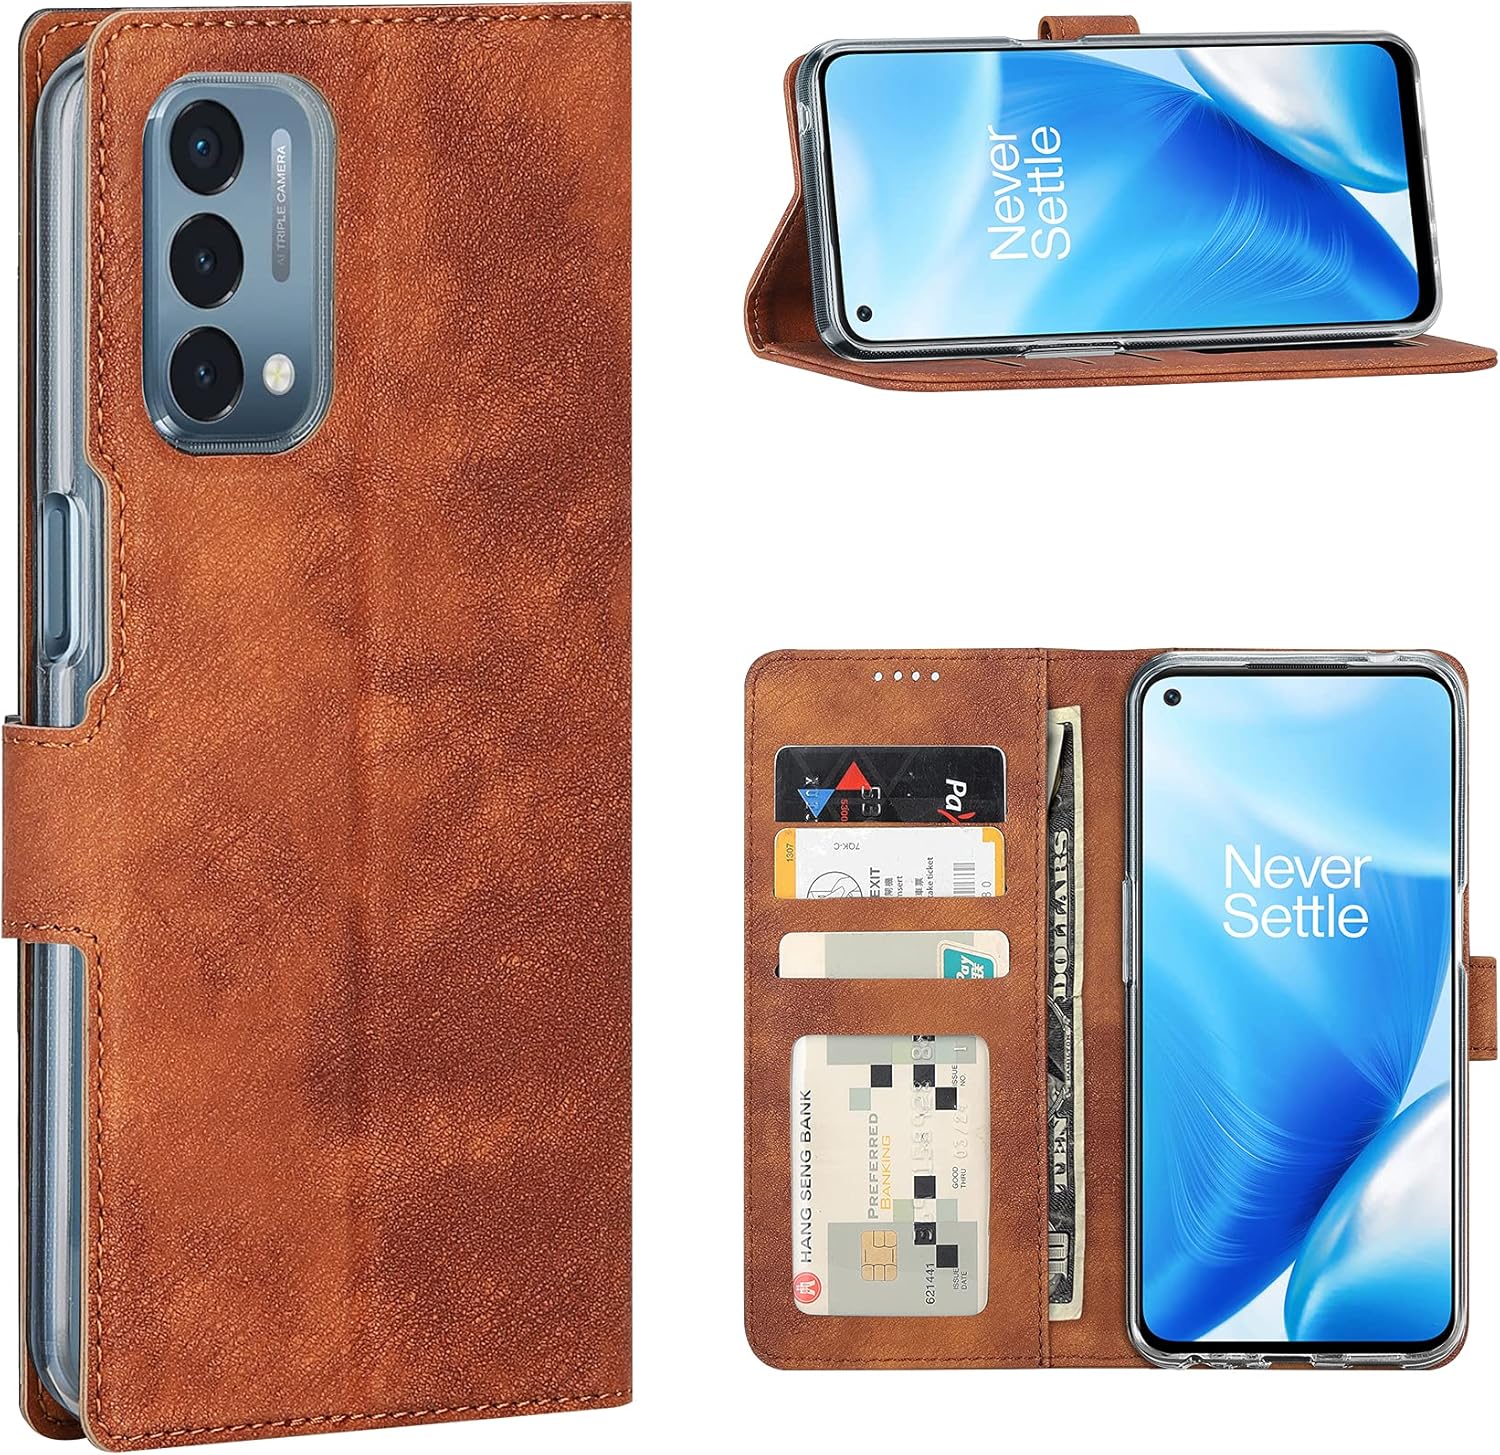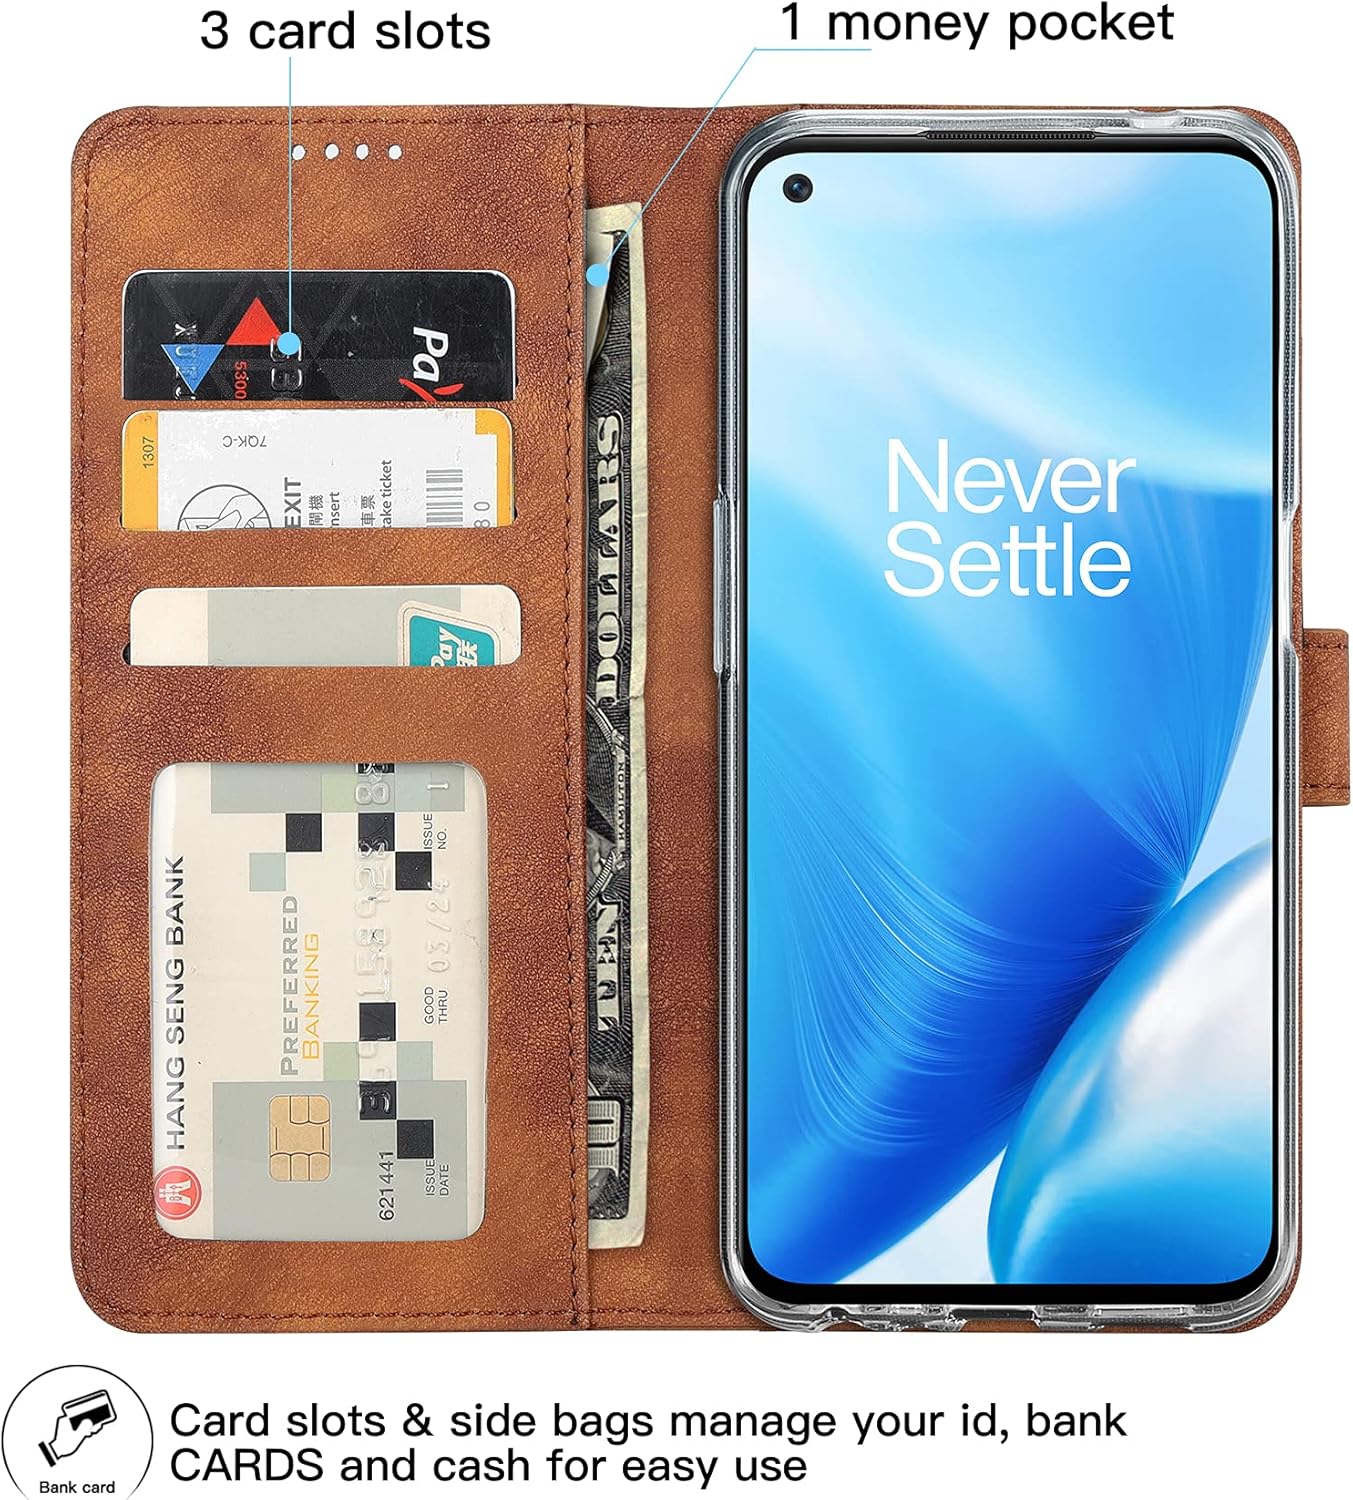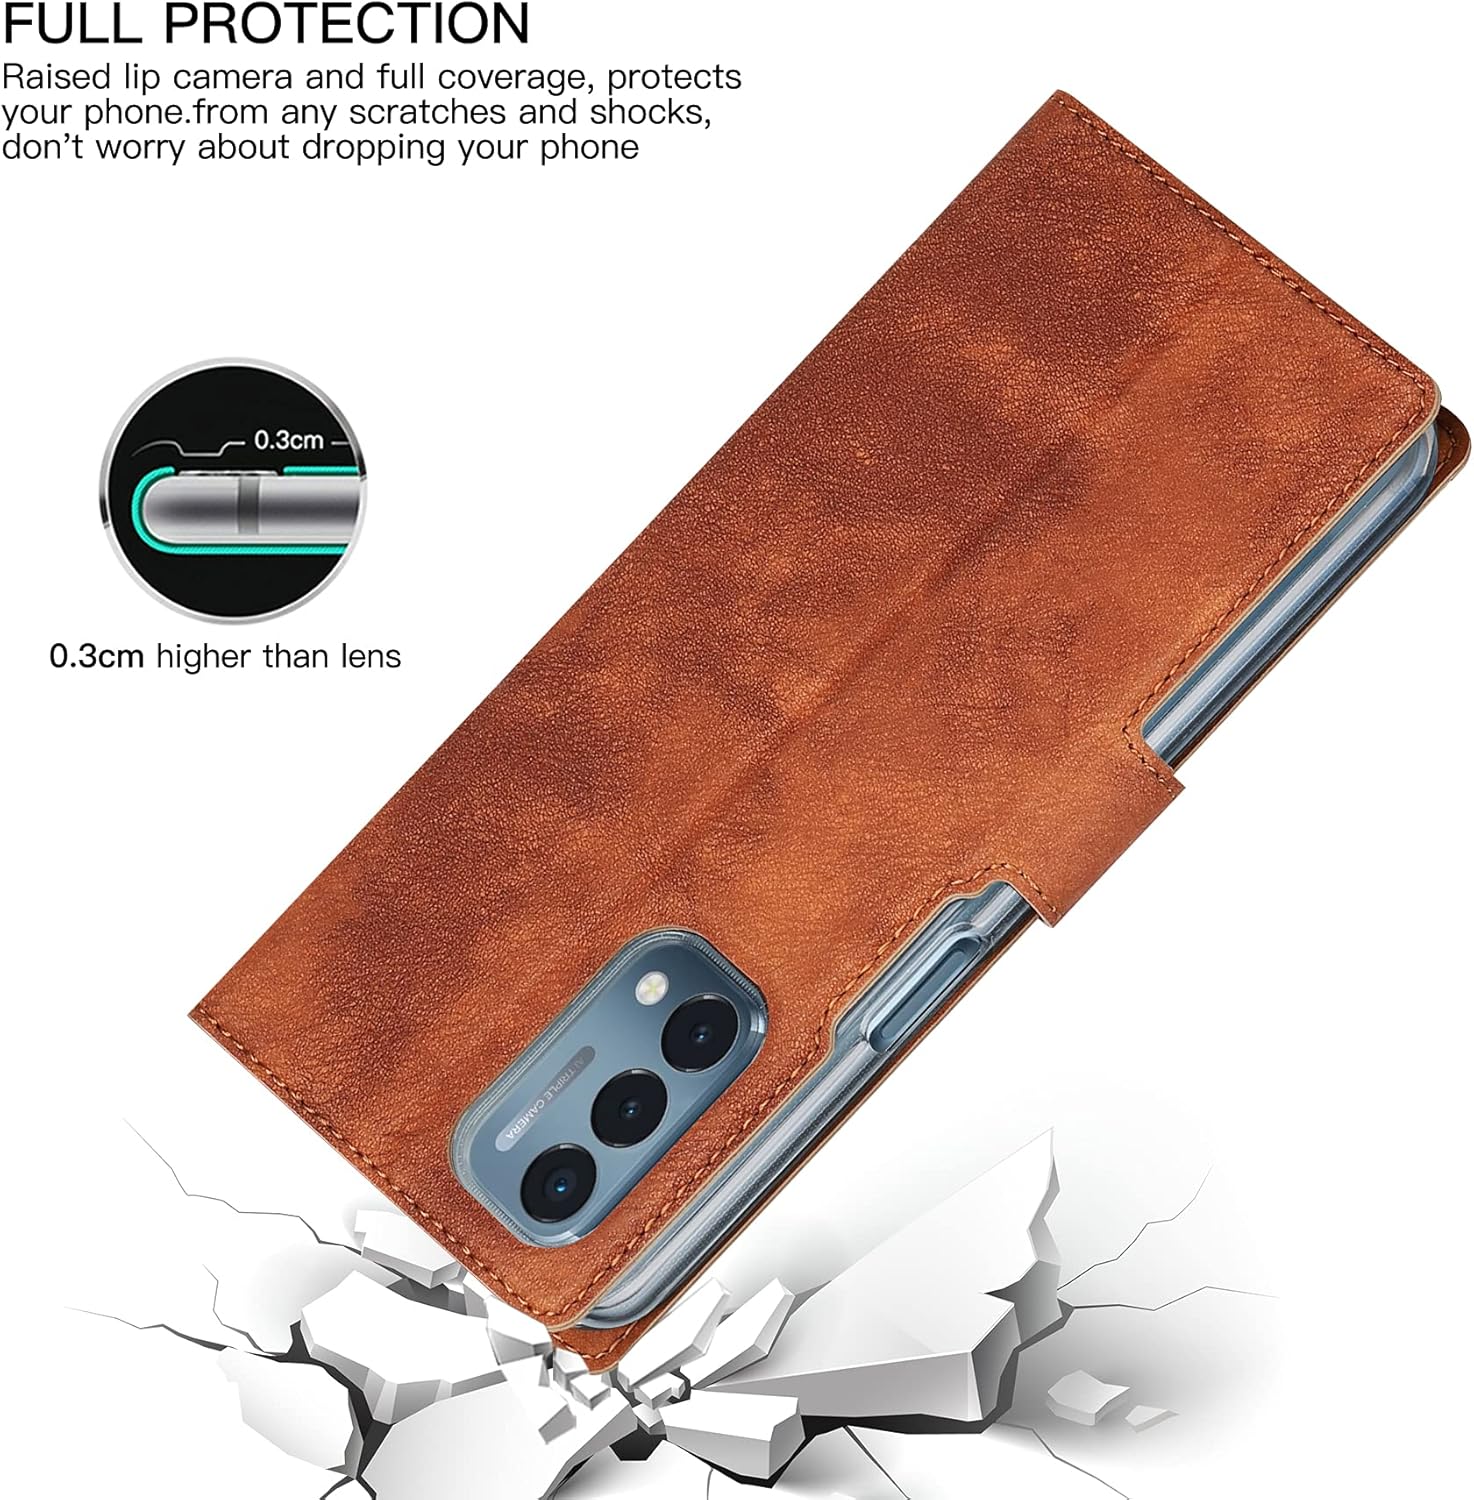
redluckstar OnePlus Nord N200 5G Phone Case Leather Wallet Case with Card Slots Holder Kickstand Magnetic Closure Anti-Scratch Protective Case for OnePlus Nord N200 5G (OnePlus Nord N200 5G, Brown)
Category: Cell Phones & Accessories
Redluckstar Makes Your Life More Fortunate. Your phone will be more secure and lasting by using our case The wallet case is specially designed for OnePlus Nord N200 5G 2021. Please check carefully before buying. Material PU leather and soft TPU. The OnePlus Nord N200 5G wallet case is soft and not easy to turn yellow, which allows the phone case to protect the phone for a long time. Anti-Fingerprint&Yellowing-Resistant Easy to install and remove. OnePlus Nord N200 5G case is not easy to get dirty and has anti-yellowing and anti-fingerprint effects. Wallet Design OnePlus Nord N200 5G leather case has three card slots and a cash pocket. You can put ID cards, credit cards and cash in it. When you go out in a hurry, you don’t need to remember to bring your wallet, you can just grab your phone and go out. This will provide you with great convenience. Precise Cutouts Easy access to all the controls and features; Precise cutouts for speakers, camera and other ports. Great Gift This OnePlus Nord N200 5G phone case is good-looking and affordable. Not only for men but also for women. You can send to family, friends, boyfriends and girlfriends. I believe they will like it very much A Good After-Sales Service If you have any questions after purchasing the wallet case for OnePlus Nord N200 5G, please contact us as soon as possible, we will serve you wholeheartedly.
Features: [Compatibility]-Leather wallet phone case compatible with OnePlus Nord N200 5G, please check carefully before purchasing. | [Noble Fashion]-A variety of colors for you to choose for OnePlus Nord N200 5G case. OnePlus Nord N200 5G wallet case is not only suitable for daily life, but also for business occasions. | [Good Protection]-The elegant OnePlus Nord N200 leather case is made of PU leather and TPU material. When the phone is dropped, the phone case can reduce the damage to the phone. The excellent TPU material is soft and not easy to turn yellow, which allows the phone case to protect the phone for a long time. | [Wallet Design]-This OnePlus Nord N200 5G phone case has three card slots and a money pocket. You can put ID cards, credit cards and cash in it. When you go out in a hurry, you don’t need to remember to bring your wallet, you can just grab your phone and go out. This will provide you with great convenience. | [MultifuAnction]-The wallet case for OnePlus Nord N200 5G has a stand and a magnetic attraction. You can adjust the angle as needed to achieve the best viewing effect. The magnetic closure of the wallet case can connect the front cover and the back cover together, which more effectively protects the phone.